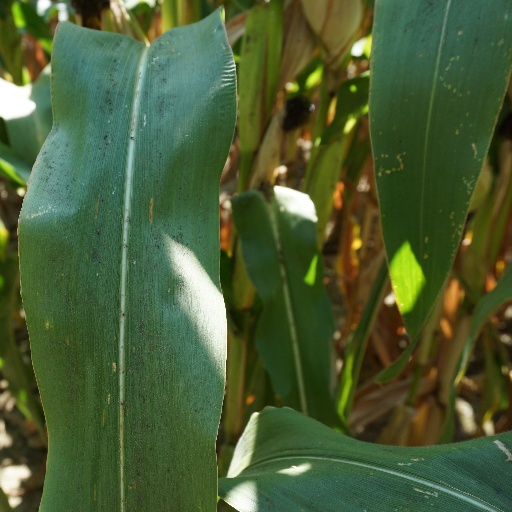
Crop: maize; corn